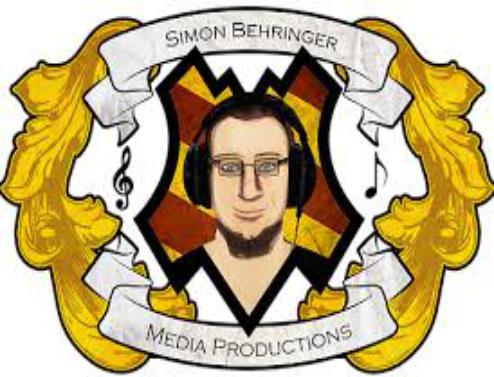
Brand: Behringer
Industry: Electronic